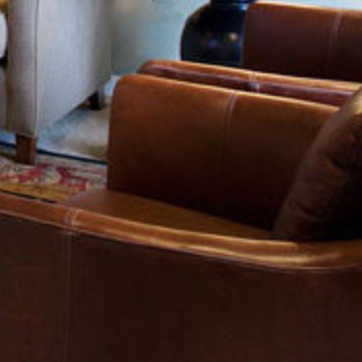
Material: leather